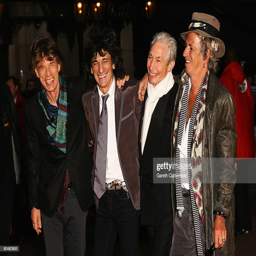
rhythm and blues artist with blues artists attend the premiere .